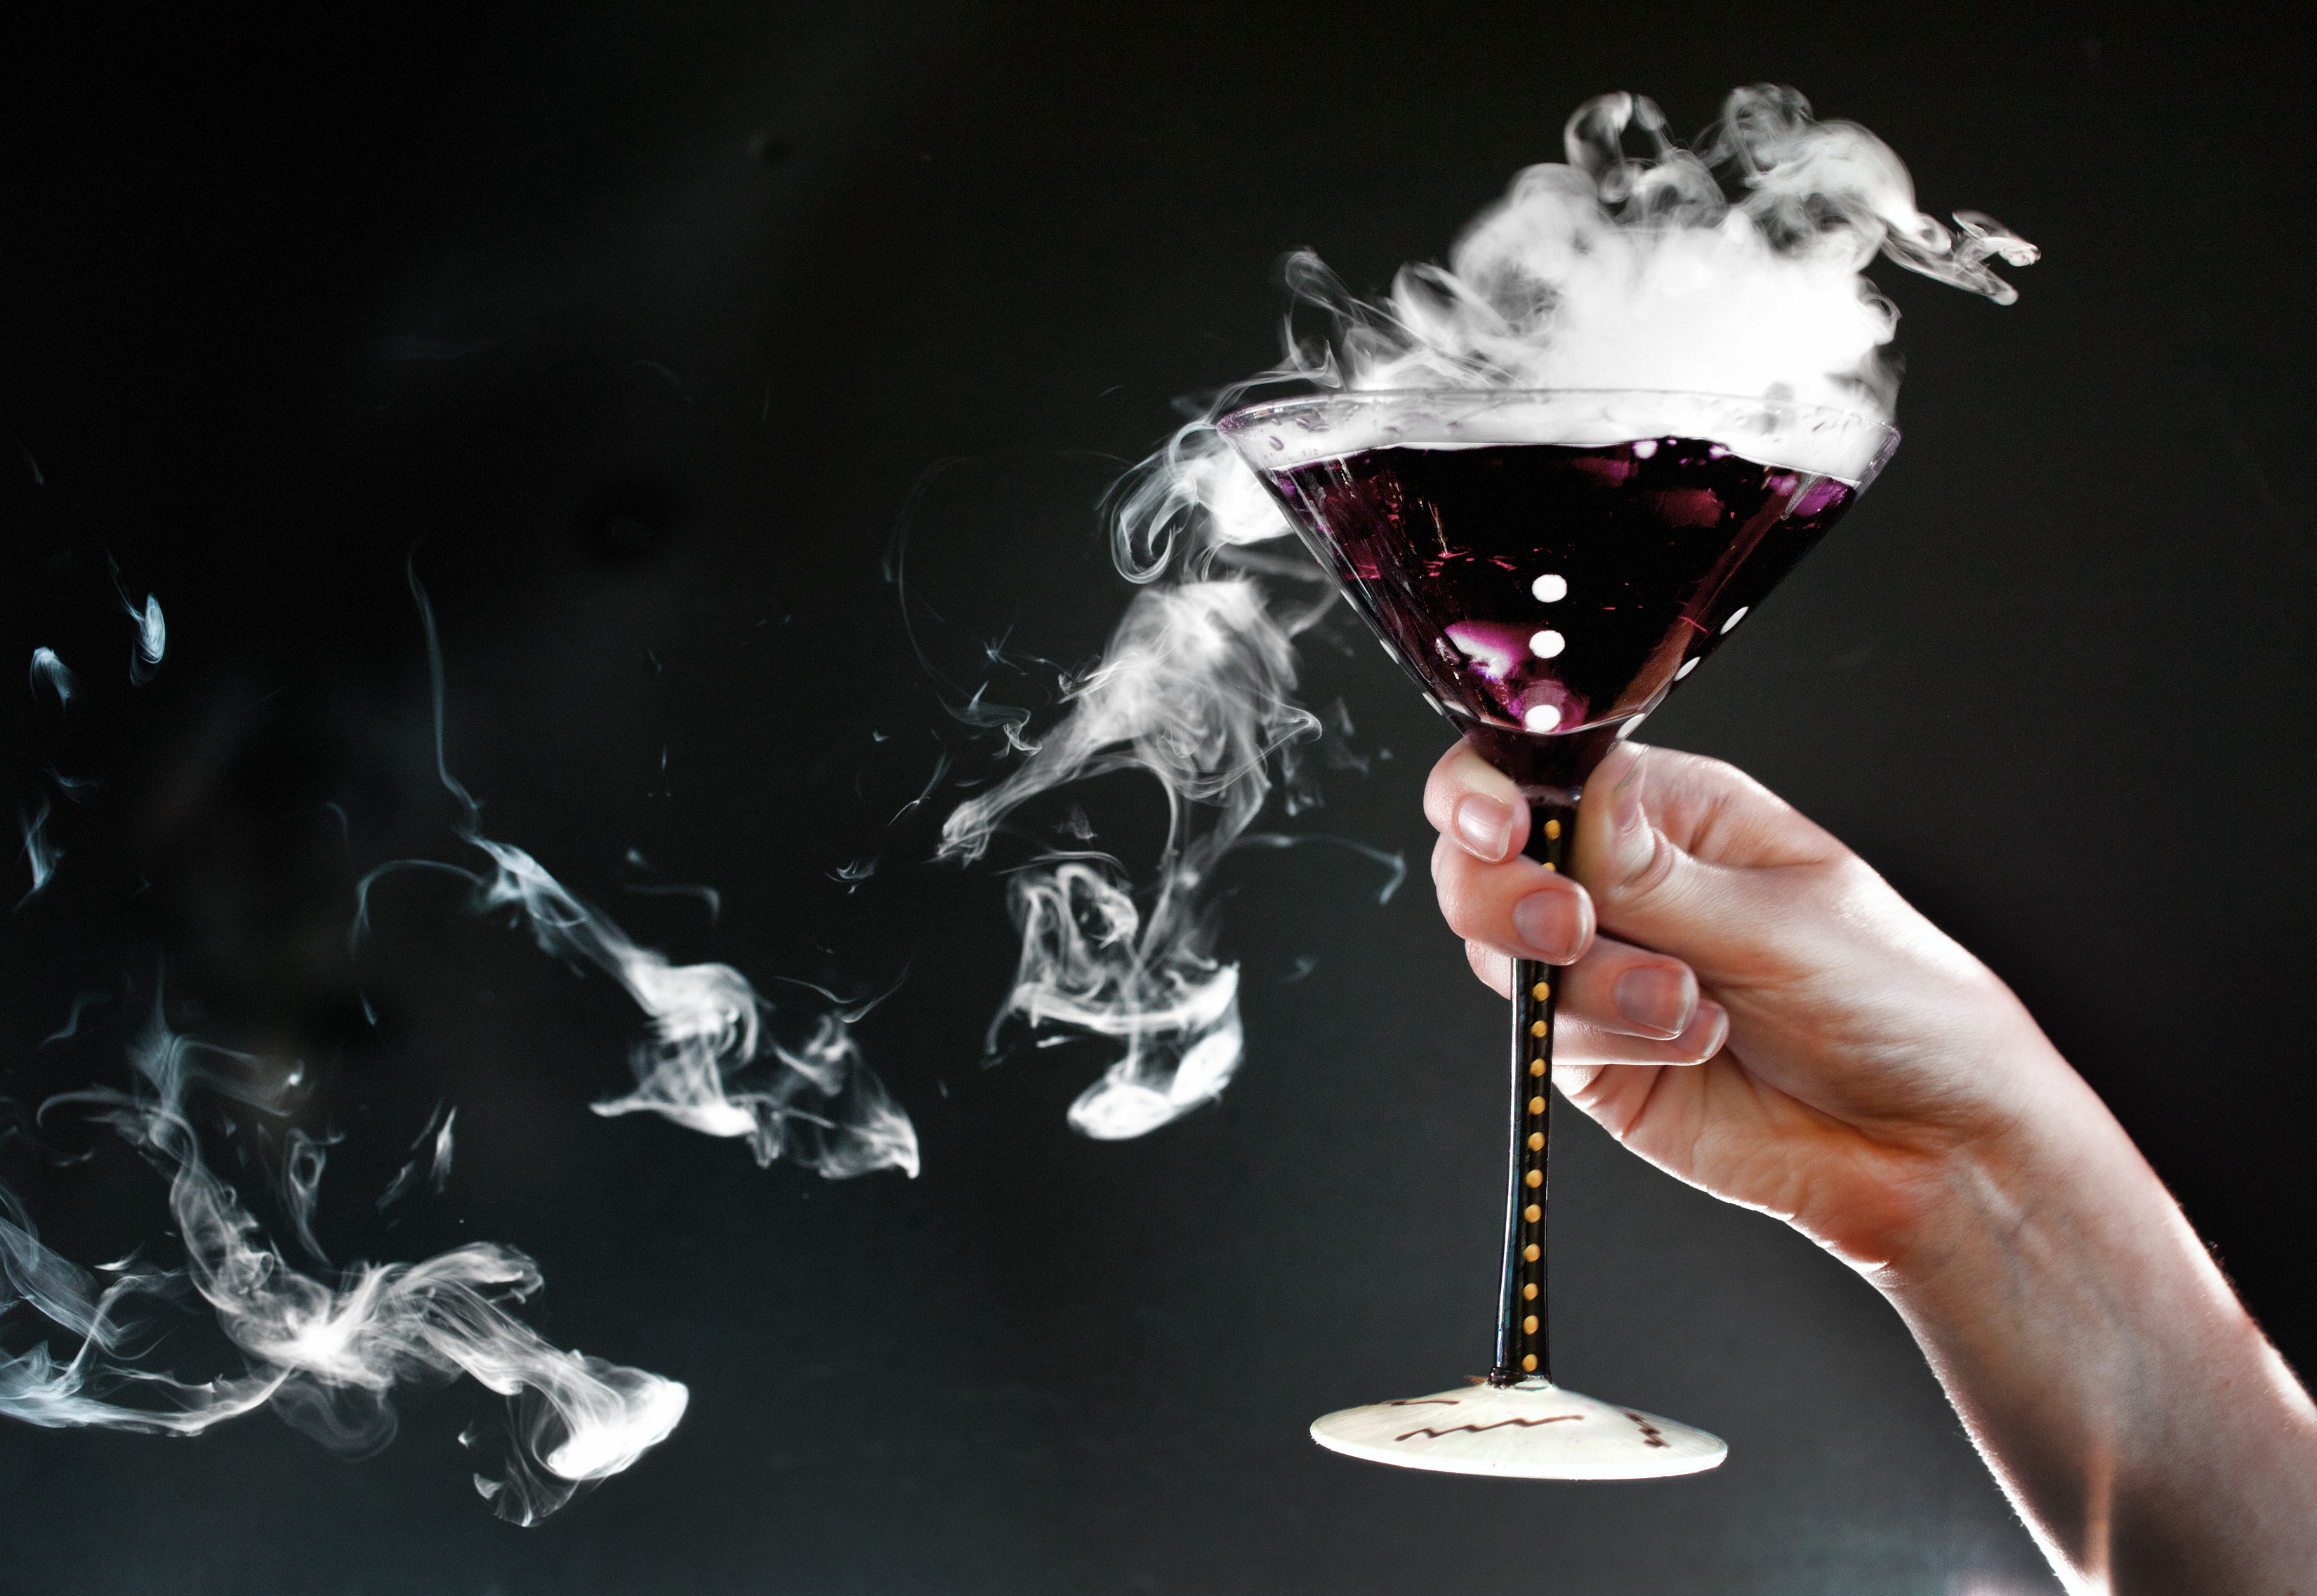
flower, glass, drink, black, red wine, wine glass, spirits, stemware, almostsooc